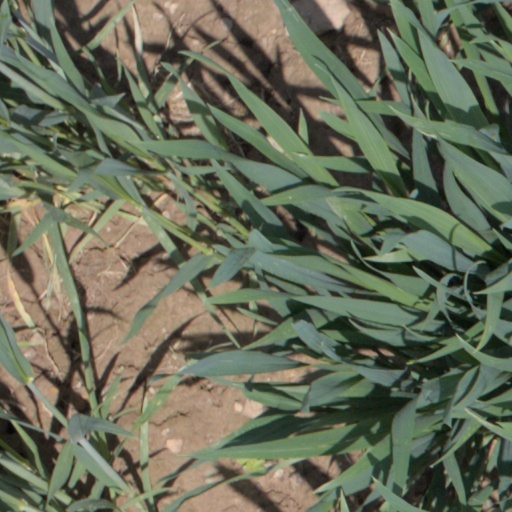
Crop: wheat